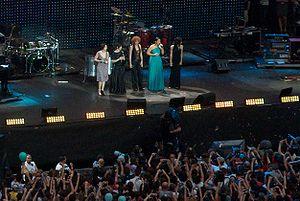
Amiche per l'Abruzzo est un concert de bienfaisance, voulu et organisé par la chanteuse Laura Pausini, à la suite du séisme ayant frappé L'Aquila et la région des Abruzzes le 6 avril 2009.